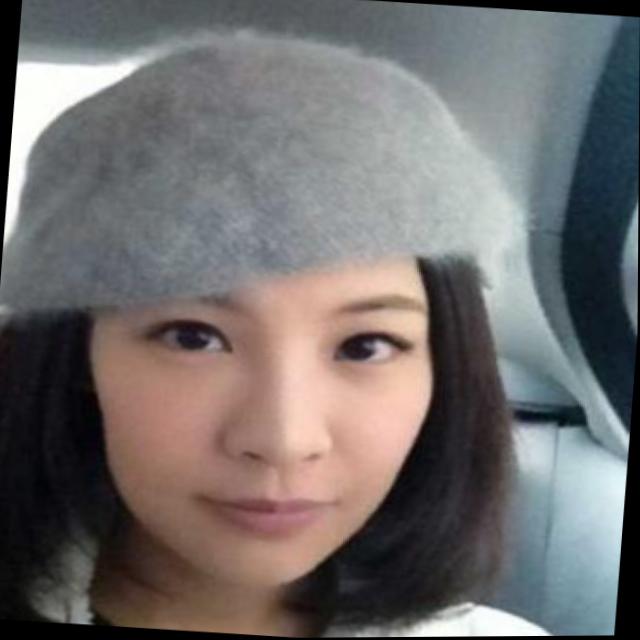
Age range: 21-44